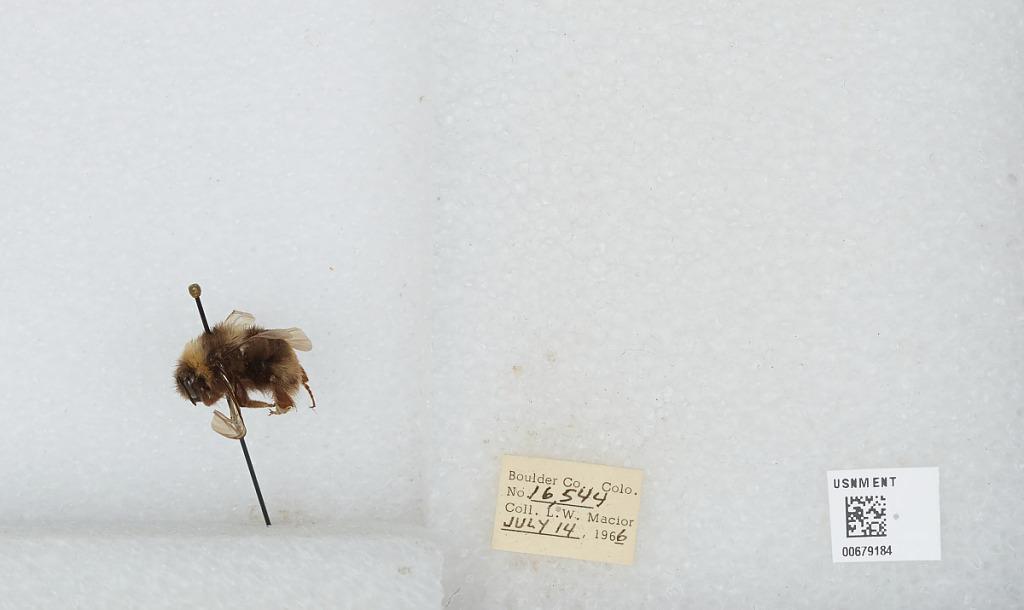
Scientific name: Bombus (Bombus) occidentalis Greene
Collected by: L. Macior
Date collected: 1966-7-14
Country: United States
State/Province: Colorado
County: Boulder
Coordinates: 40.0017, -105.308